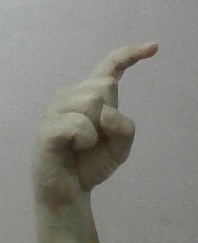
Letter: ra